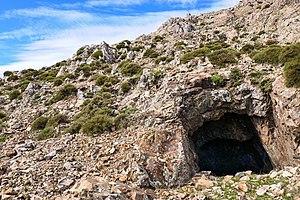
Marignana est une commune française située dans la circonscription départementale de la Corse-du-Sud et le territoire de la collectivité de Corse. Elle appartient à l'ancienne piève de Sevidentro, dans les Deux-Sevi.